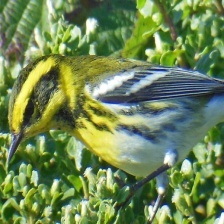
Species: TOWNSENDS WARBLER
Scientific name: SETOPHAGA TOWNSENDI